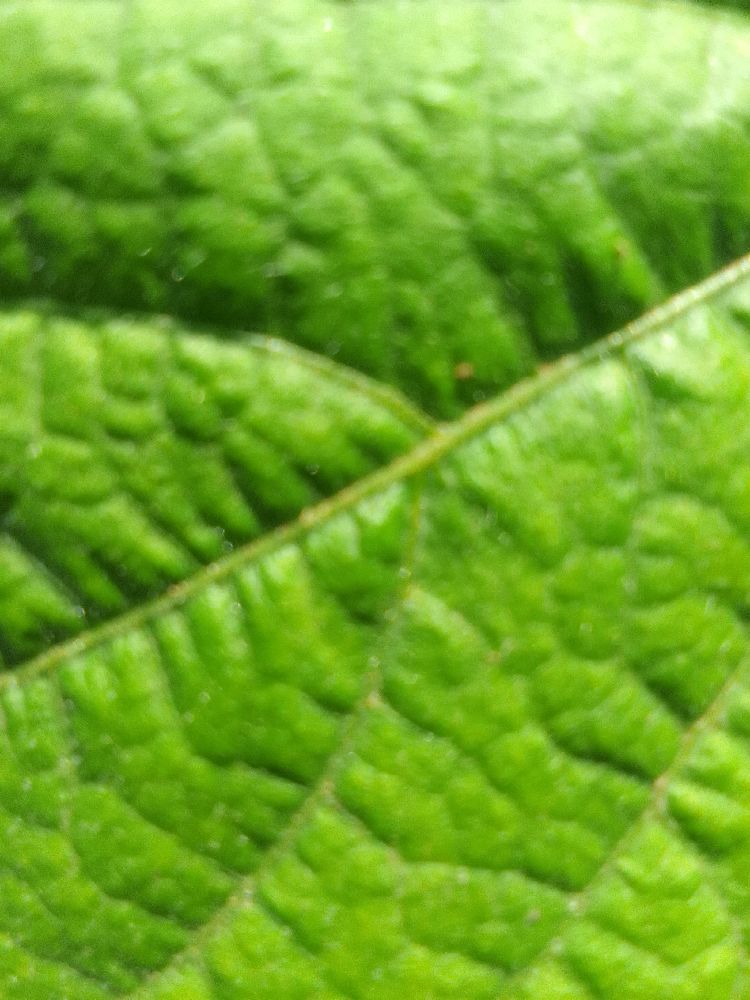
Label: healthy